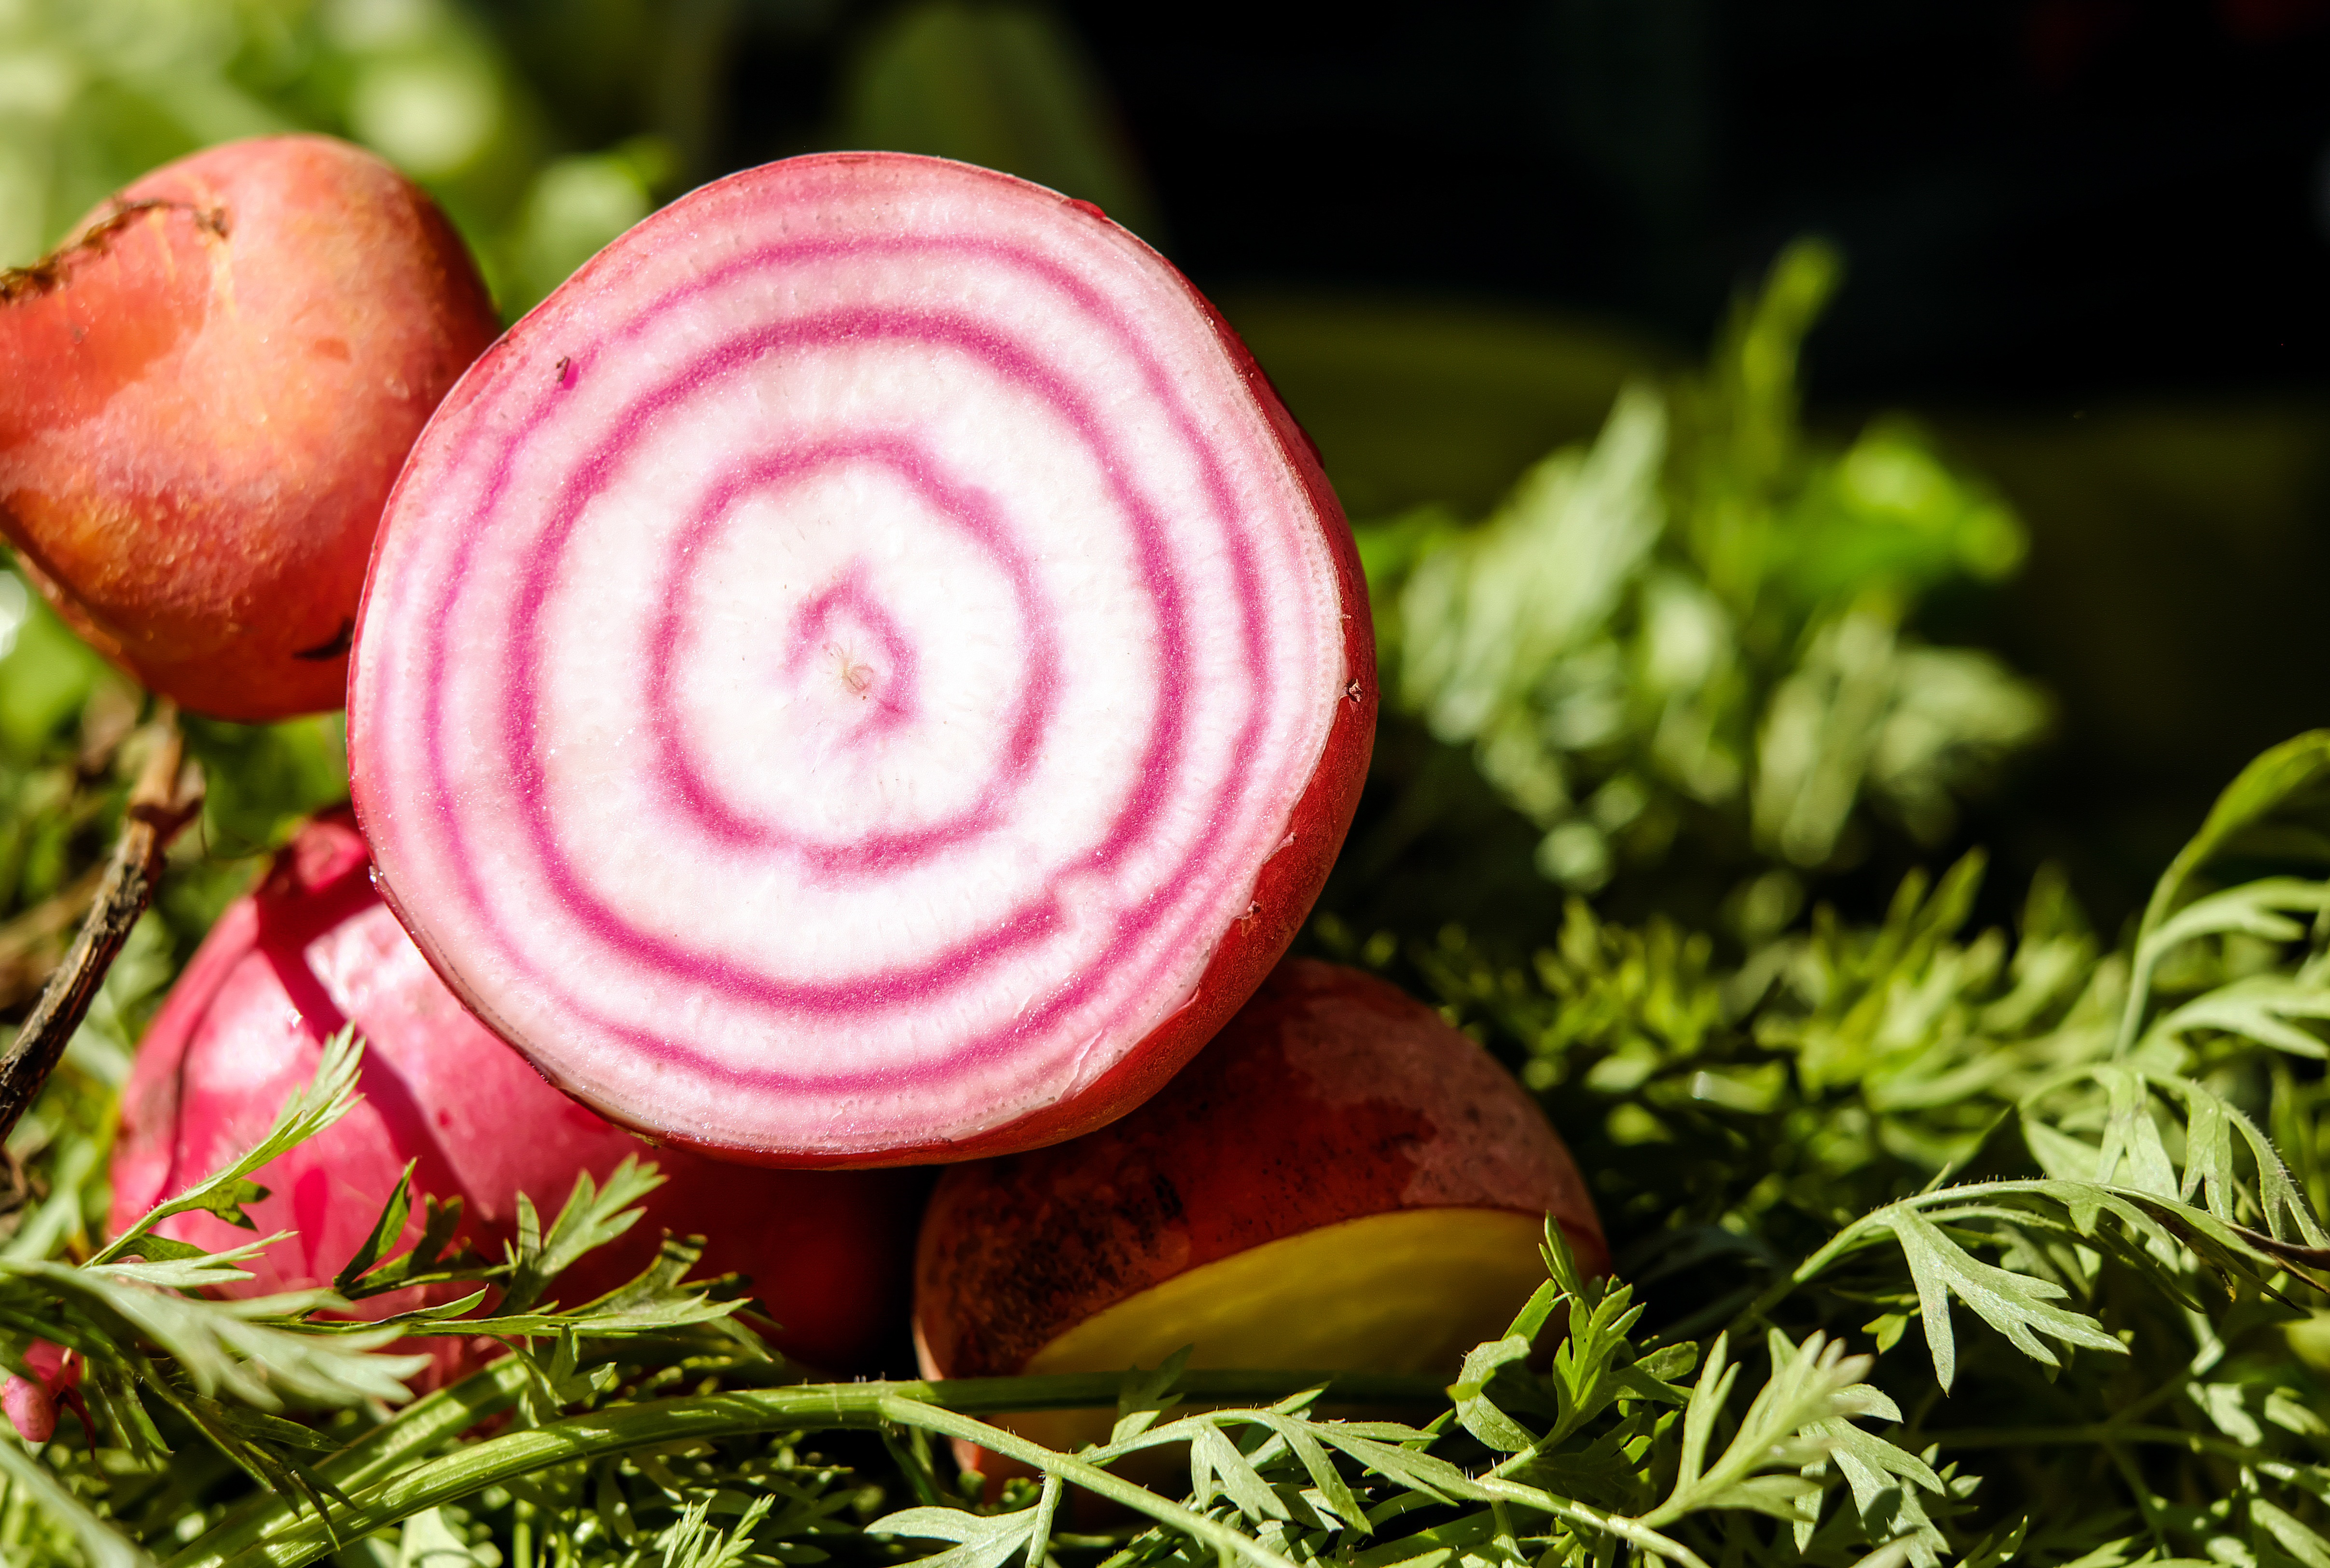
plant, flower, food, produce, vegetable, colorful, vegetables, beetroot, vitamins, turnip, macro photography, r ttich, of rahner, land plant